Ursela Monn

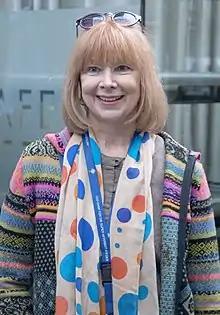
Monn in 2016

Monn is the daughter of a Swiss father and an Irish mother. From the age of 11 onward, she received ballet lessons. A year later, she attended the Max Reinhardt Seminar in Vienna. Her first stage role was a reproduction of Fiddler on the Roof. There, she collaborated with Boy Gobert of which before they concluded their drama at the Thalia Theatre in Hamburg. In 1976, she retired from there.